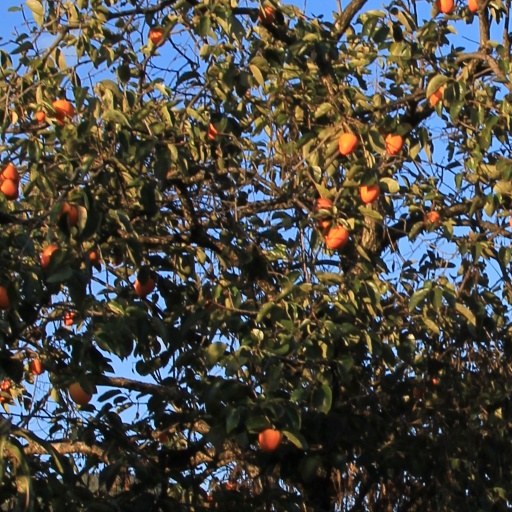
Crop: grape